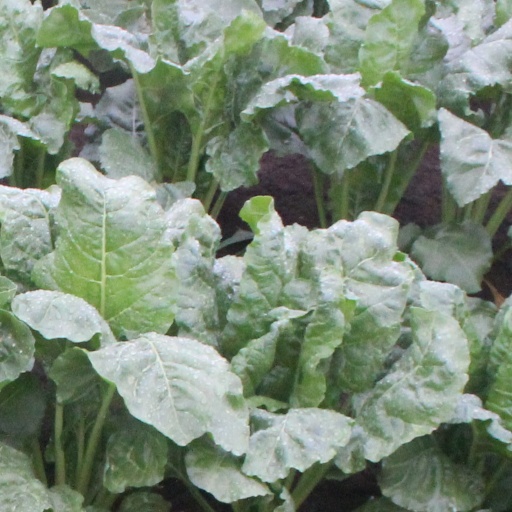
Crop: sugar beet